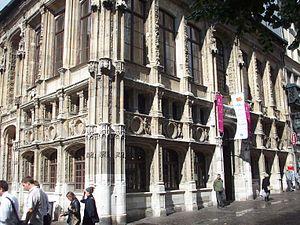
Détail sur la composition du bureau des finances.
Le bureau des Finances est un édifice situé sur la place de la Cathédrale de Rouen, dans le département français de la Seine-Maritime, en région Normandie.